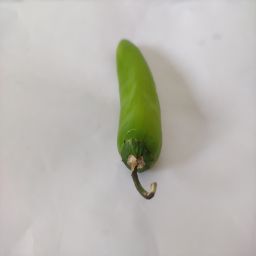
Crop: New Mexico Green Chile
Quality: Unripe